Qa'a (room)

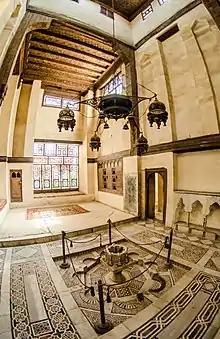
This qa'a in Bayt Al-Suhaymi Cairo is equipped with a cooling fountain and a lantern.

The qa'a is a roofed reception room found in the domestic architecture of affluent residences of the Islamic world. It is the most common hall type in the medieval Islamic domestic architecture. The plan of a qa'a may be inspired by the four-iwan plan (cruciform) of religious buildings. They were used to welcome male guests, where they would sit on the raised platform.